Emil von Zelewski

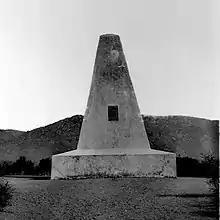
The Zelewski monument near Lugaro

The first significant action by Zelewski as commander was also his last. In July 1891 he marched with a battalion of the Schutztruppe (three companies with 13 officers, 320 Askaris, 170 porters as well as machine guns and light field guns) from the East African coast towards Heheland.